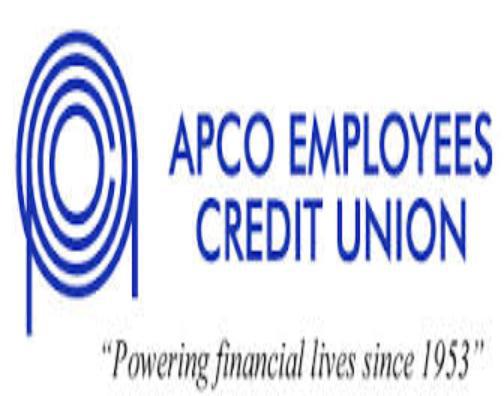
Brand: APCO
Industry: Others